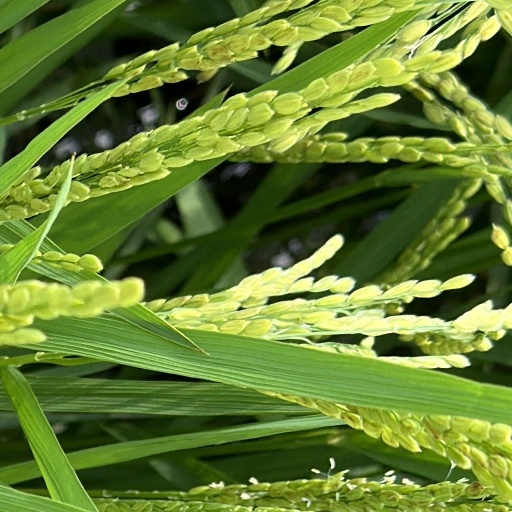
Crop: rice